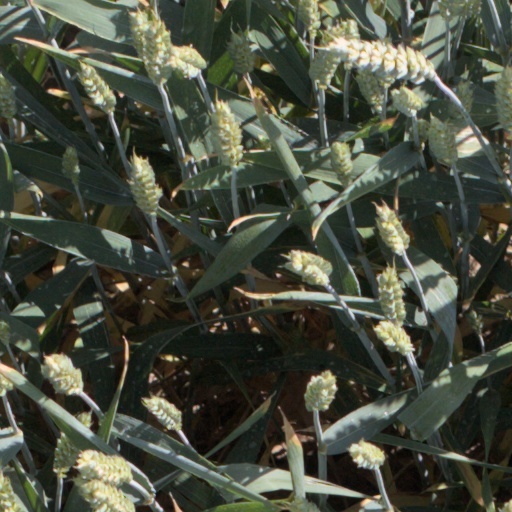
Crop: wheat